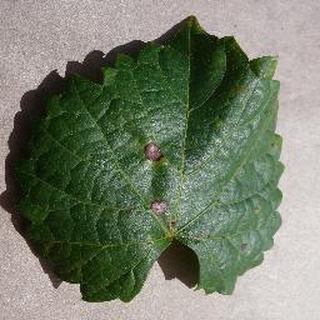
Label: grape_black_rot